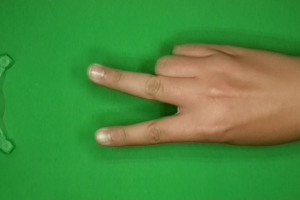
Label: scissors